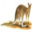
Label: kangaroo